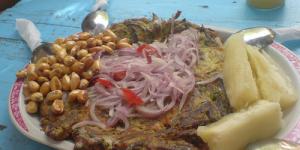
tortilla de raya